Manuel Polo y Peyrolón

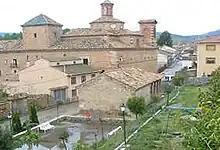
Gea de Albarracín, current view

Since the mid-1850s Manuel and his younger brother were looked after by their maternal aunt Concepción. Spending most of his childhood and youth with relatives in Gea de Albarracín, he considered himself a turolense and viewed Sierra de Albarracín as his "" (little homeland). He was brought up in a fervently Catholic environment and inherited a Traditionalist political outlook from his father; his first childhood lectures were Carlist booklets and periodicals. Following his early education in Albarracin, he frequented the institute in Valencia; exact dates are unclear, though most likely his college days were in the early 1860s. According to one source he majored in philosophy and literature at in Madrid and in civil and canon law at Universidad de Valencia. Guided by Miguel Vicente Almazán, Manuel would later gain PhD laurels in philosophy. According to another author, he studied both law and literature in Valencia; none of the sources consulted provides the date of his graduation. Following a brief and temporary stint as assistant professor of metaphysics in Valencia in 1868–69, he returned to Aragón and successfully applied to Instituto de Segunda Enseñanza de Teruel, where he began teaching psychology, logic, and ethics in 1870. Manuel Polo y Peyrolón never married and had no children.